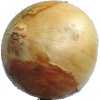
Label: white_onion